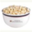
Label: bowl